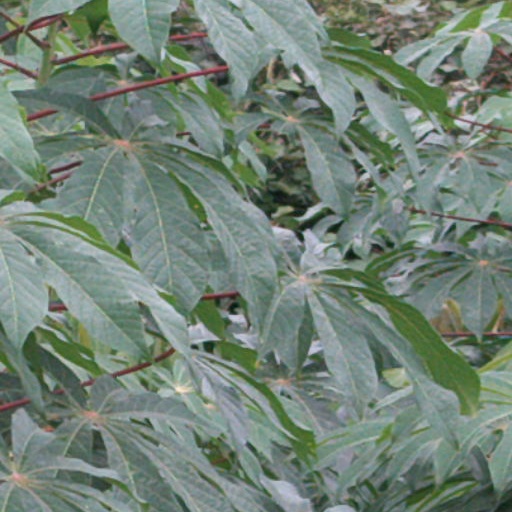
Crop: cassava